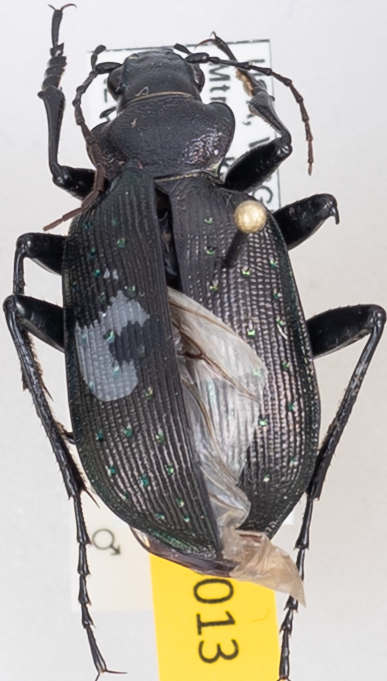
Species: Calosoma frigidum
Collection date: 2019-06-04 04:00:00
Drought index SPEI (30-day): -1.13
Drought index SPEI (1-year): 2.09
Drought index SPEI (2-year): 2.09